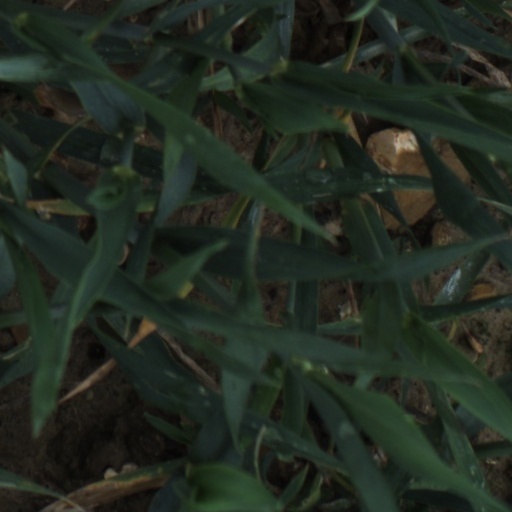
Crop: wheat